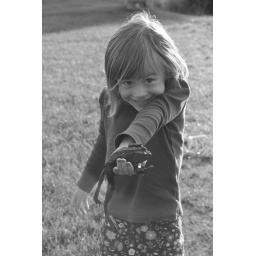
Girl showing frog to the camera in black &amp;amp; white